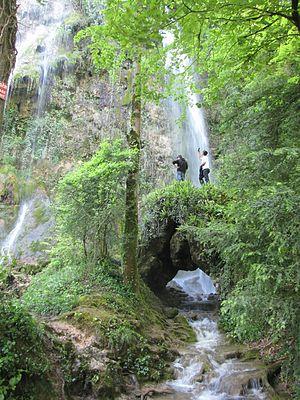
Roquefort-les-Cascades est une commune française, située dans le département de l'Ariège en région Occitanie.